Cell growth

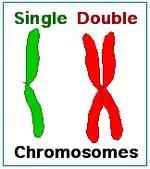
Chromosomes

Immediately after DNA replication a human cell will have 46 "double chromosomes". In each double chromosome there are two copies of that chromosome's DNA molecule. During mitosis the double chromosomes are split to produce 92 "single chromosomes", half of which go into each daughter cell. During meiosis, there are two chromosome separation steps which assure that each of the four daughter cells gets one copy of each of the 23 types of chromosome.